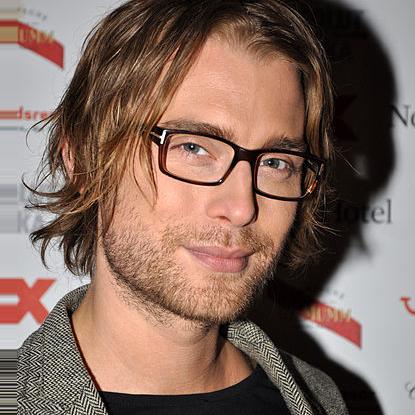
Age: 34